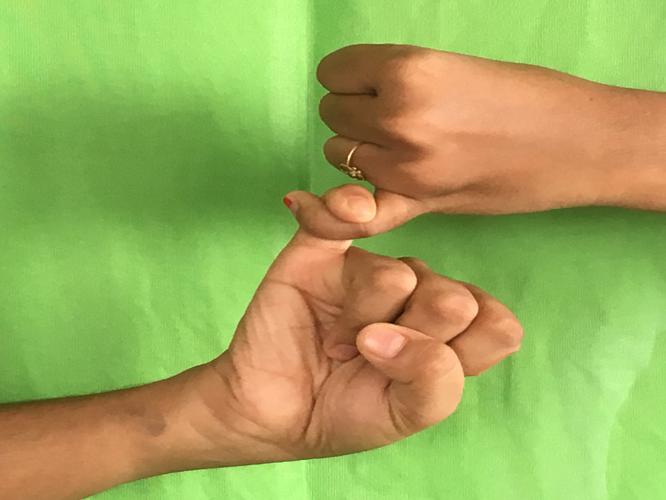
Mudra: Kilaka
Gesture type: double_hand